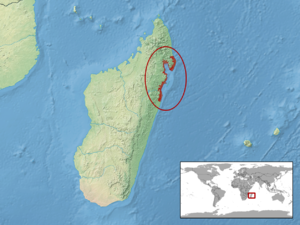
Phelsuma serraticauda est une espèce de geckos de la famille des Gekkonidae. En français, elle est appelée Gecko diurne à queue plate ou Phelsume à queue plate.